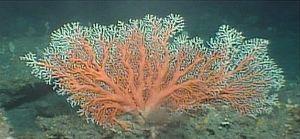
Les Coralliidae forment une famille de coraux octocorallaires de l'ordre des Gorgonacea.
Corallium est un genre de corail de la famille des Coralliidae.